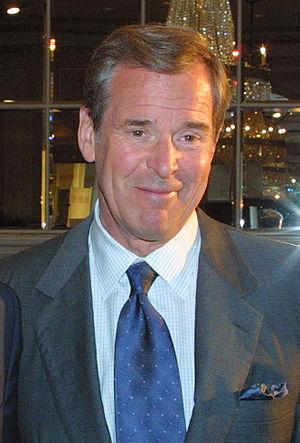
Peter Charles Jennings est un journaliste et présentateur de télévision américain, né le 29 juillet 1938 à Toronto au Canada et mort le 7 août 2005. D'origine canadienne, il n'avait pris la nationalité américaine qu'en 2003.